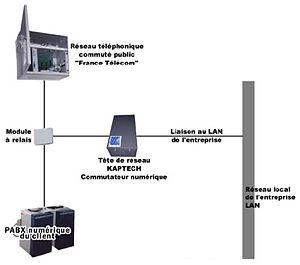
Kaptech était un opérateur de télécommunications français créé en 1995 sous le nom de Prologos par Jean-Pierre Souviron, Pierre Prieux et Francois Chavaudret.